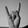
ASL letter: Y